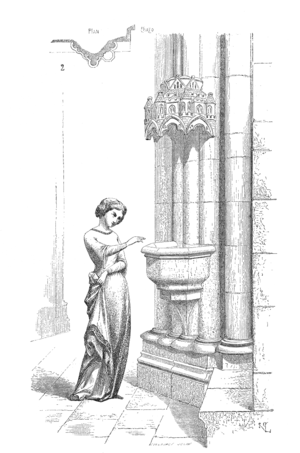
Un bénitier est un vase ou un bassin, contenant l'eau bénite dans une église catholique.
Villeneuve-le-Roi est une commune française située dans le département du Val-de-Marne, en région Île-de-France. Ses habitants sont appelés les Villeneuvois.